René Herms

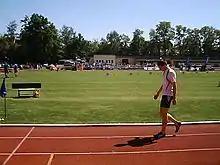
René Herms in 2006

René Herms (17 July 1982 – 9 January 2009) was a German middle-distance runner who specialised in the 800 metres.